2008–2010 automotive industry crisis

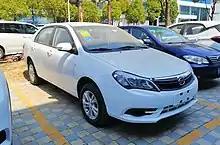
The BYD F3, the world's first production model plug-in hybrid car

In 2008, a plug-in hybrid version of the BYD F3 compact sedan was introduced, the world's first production model plug-in hybrid car.